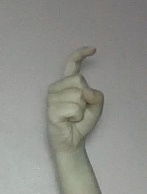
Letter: ra